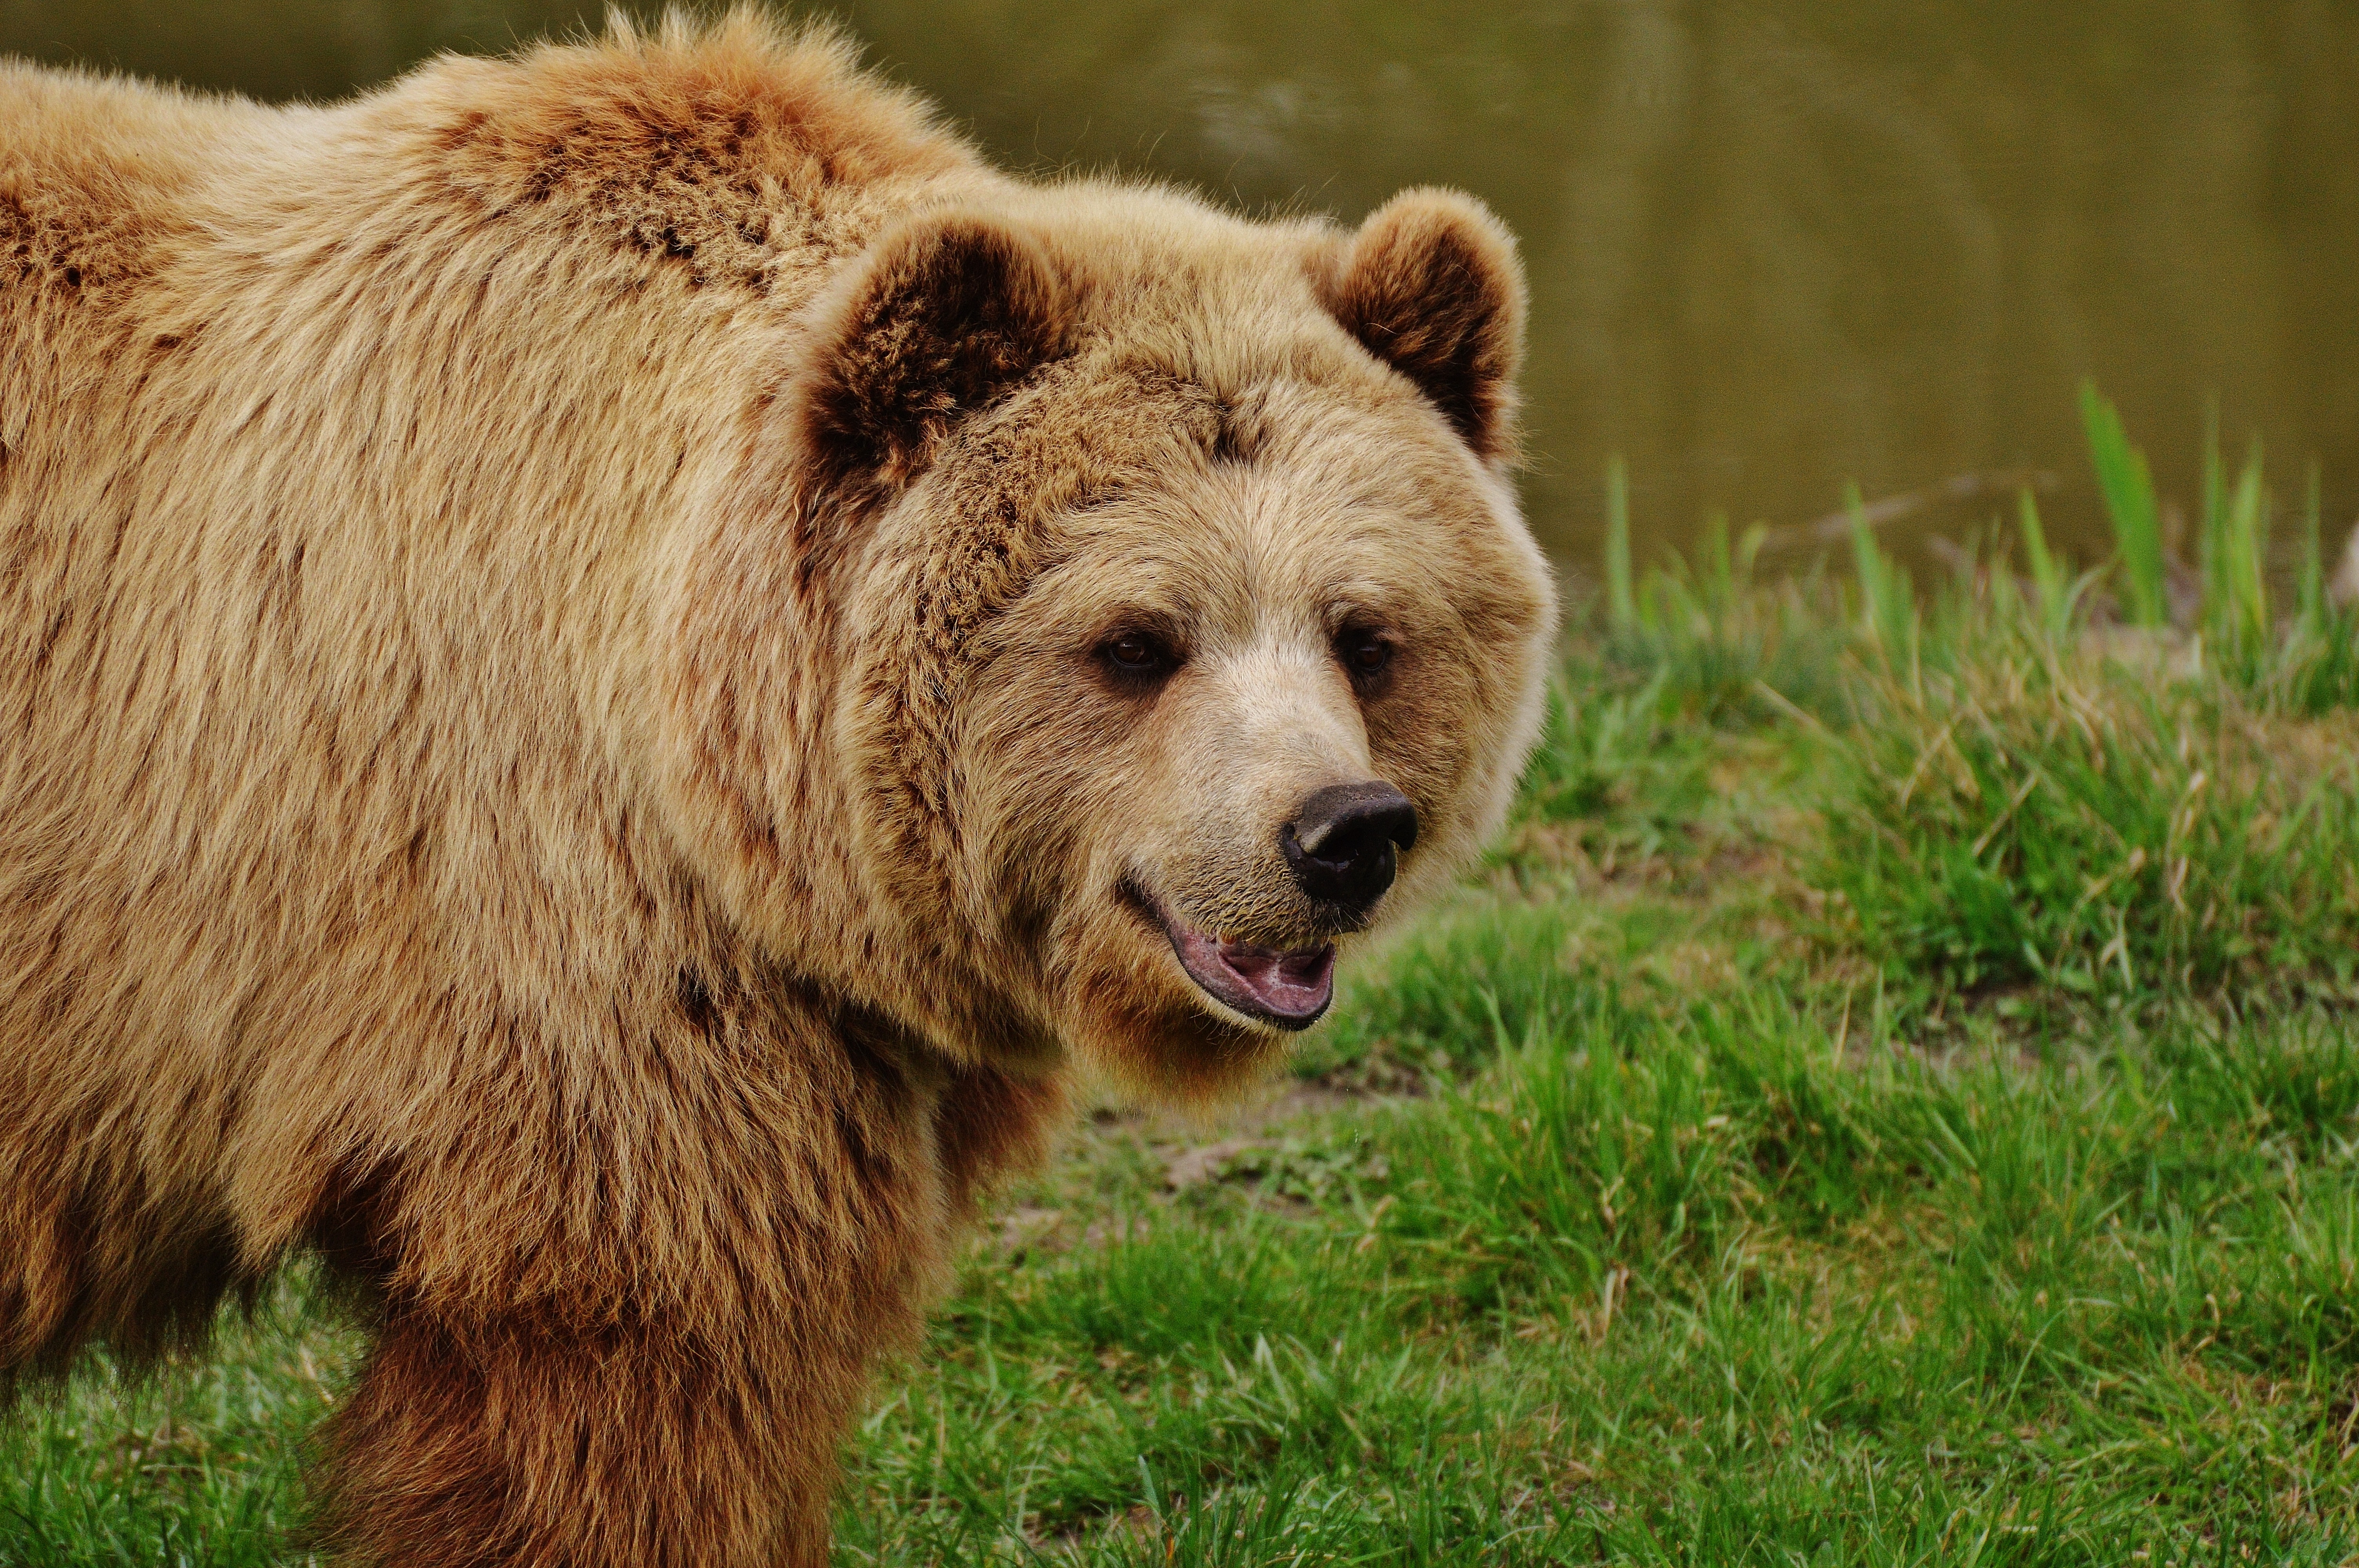
nature, forest, animal, bear, wildlife, zoo, fur, mammal, fauna, brown bear, wild animal, vertebrate, animal world, dangerous, nature park, wildlife park, wildpark poing, grizzly bear, dog breed group